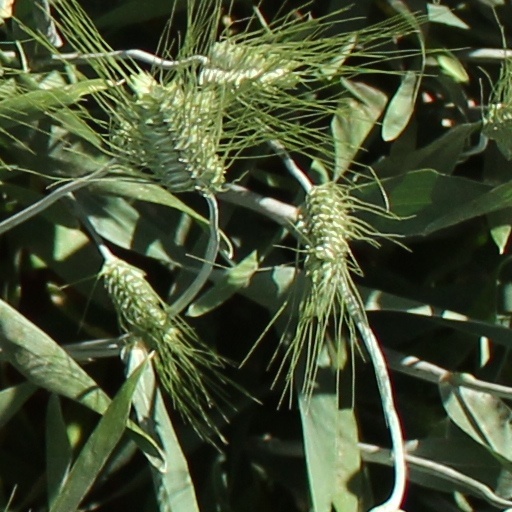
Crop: wheat